1933 British Mount Everest expedition

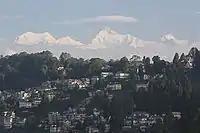
Darjeeling, where the expedition members gathered and where porters, supplies and transport were organised. Kangchenjunga is seen in the background.

The main party left England by sea on 20 January 1933, stopping at Gibraltar, where the Rock of Gibraltar "offered a climbing problem or two", and Aden. Time at sea was spent discussing the problem of climbing Mount Everest and the establishment of the various camps on its northern side, as well as learning the Nepali language, in which Crawford was proficient. The party alighted at Bombay, where they were assisted by C. E. Boreham, the manager of the Army and Navy Stores. Ruttledge, an India hand, took them on sightseeing tours to Agra and Fatehpur Sikri. Passing through Calcutta, where they were entertained by the Governor of Bengal, Sir John Anderson, the expedition members proceeded to Darjeeling, where Smythe, Greene and Birnie joined them, while Ruttledge went to Siliguri to rendezvous with Shebbeare and discuss transport arrangements. At Darjeeling porters were selected for the march, Ruttledge's Sherpas from his 1932 trip, Nima Dorje and Sanam Topgye, having gone to Sola Khombu to alert prospective applicants to the existence of the British expedition. Llakpar Chedi, Lewa and Nursang were selected as sirdars. In addition, Nima Tendrup, a veteran of many expeditions to Mount Everest, as well as a number of Sherpas who had been on the recent German expeditions to Kangchenjunga, were brought along. Karma Paul, who had been on the 1922 and 1924 British expeditions, was taken as interpreter. All the porters were screened at the Darjeeling hospital, 34 per cent being found to be infected with internal parasites, and then clothed in blue-and-white striped pyjamas and given numbered identity disks.